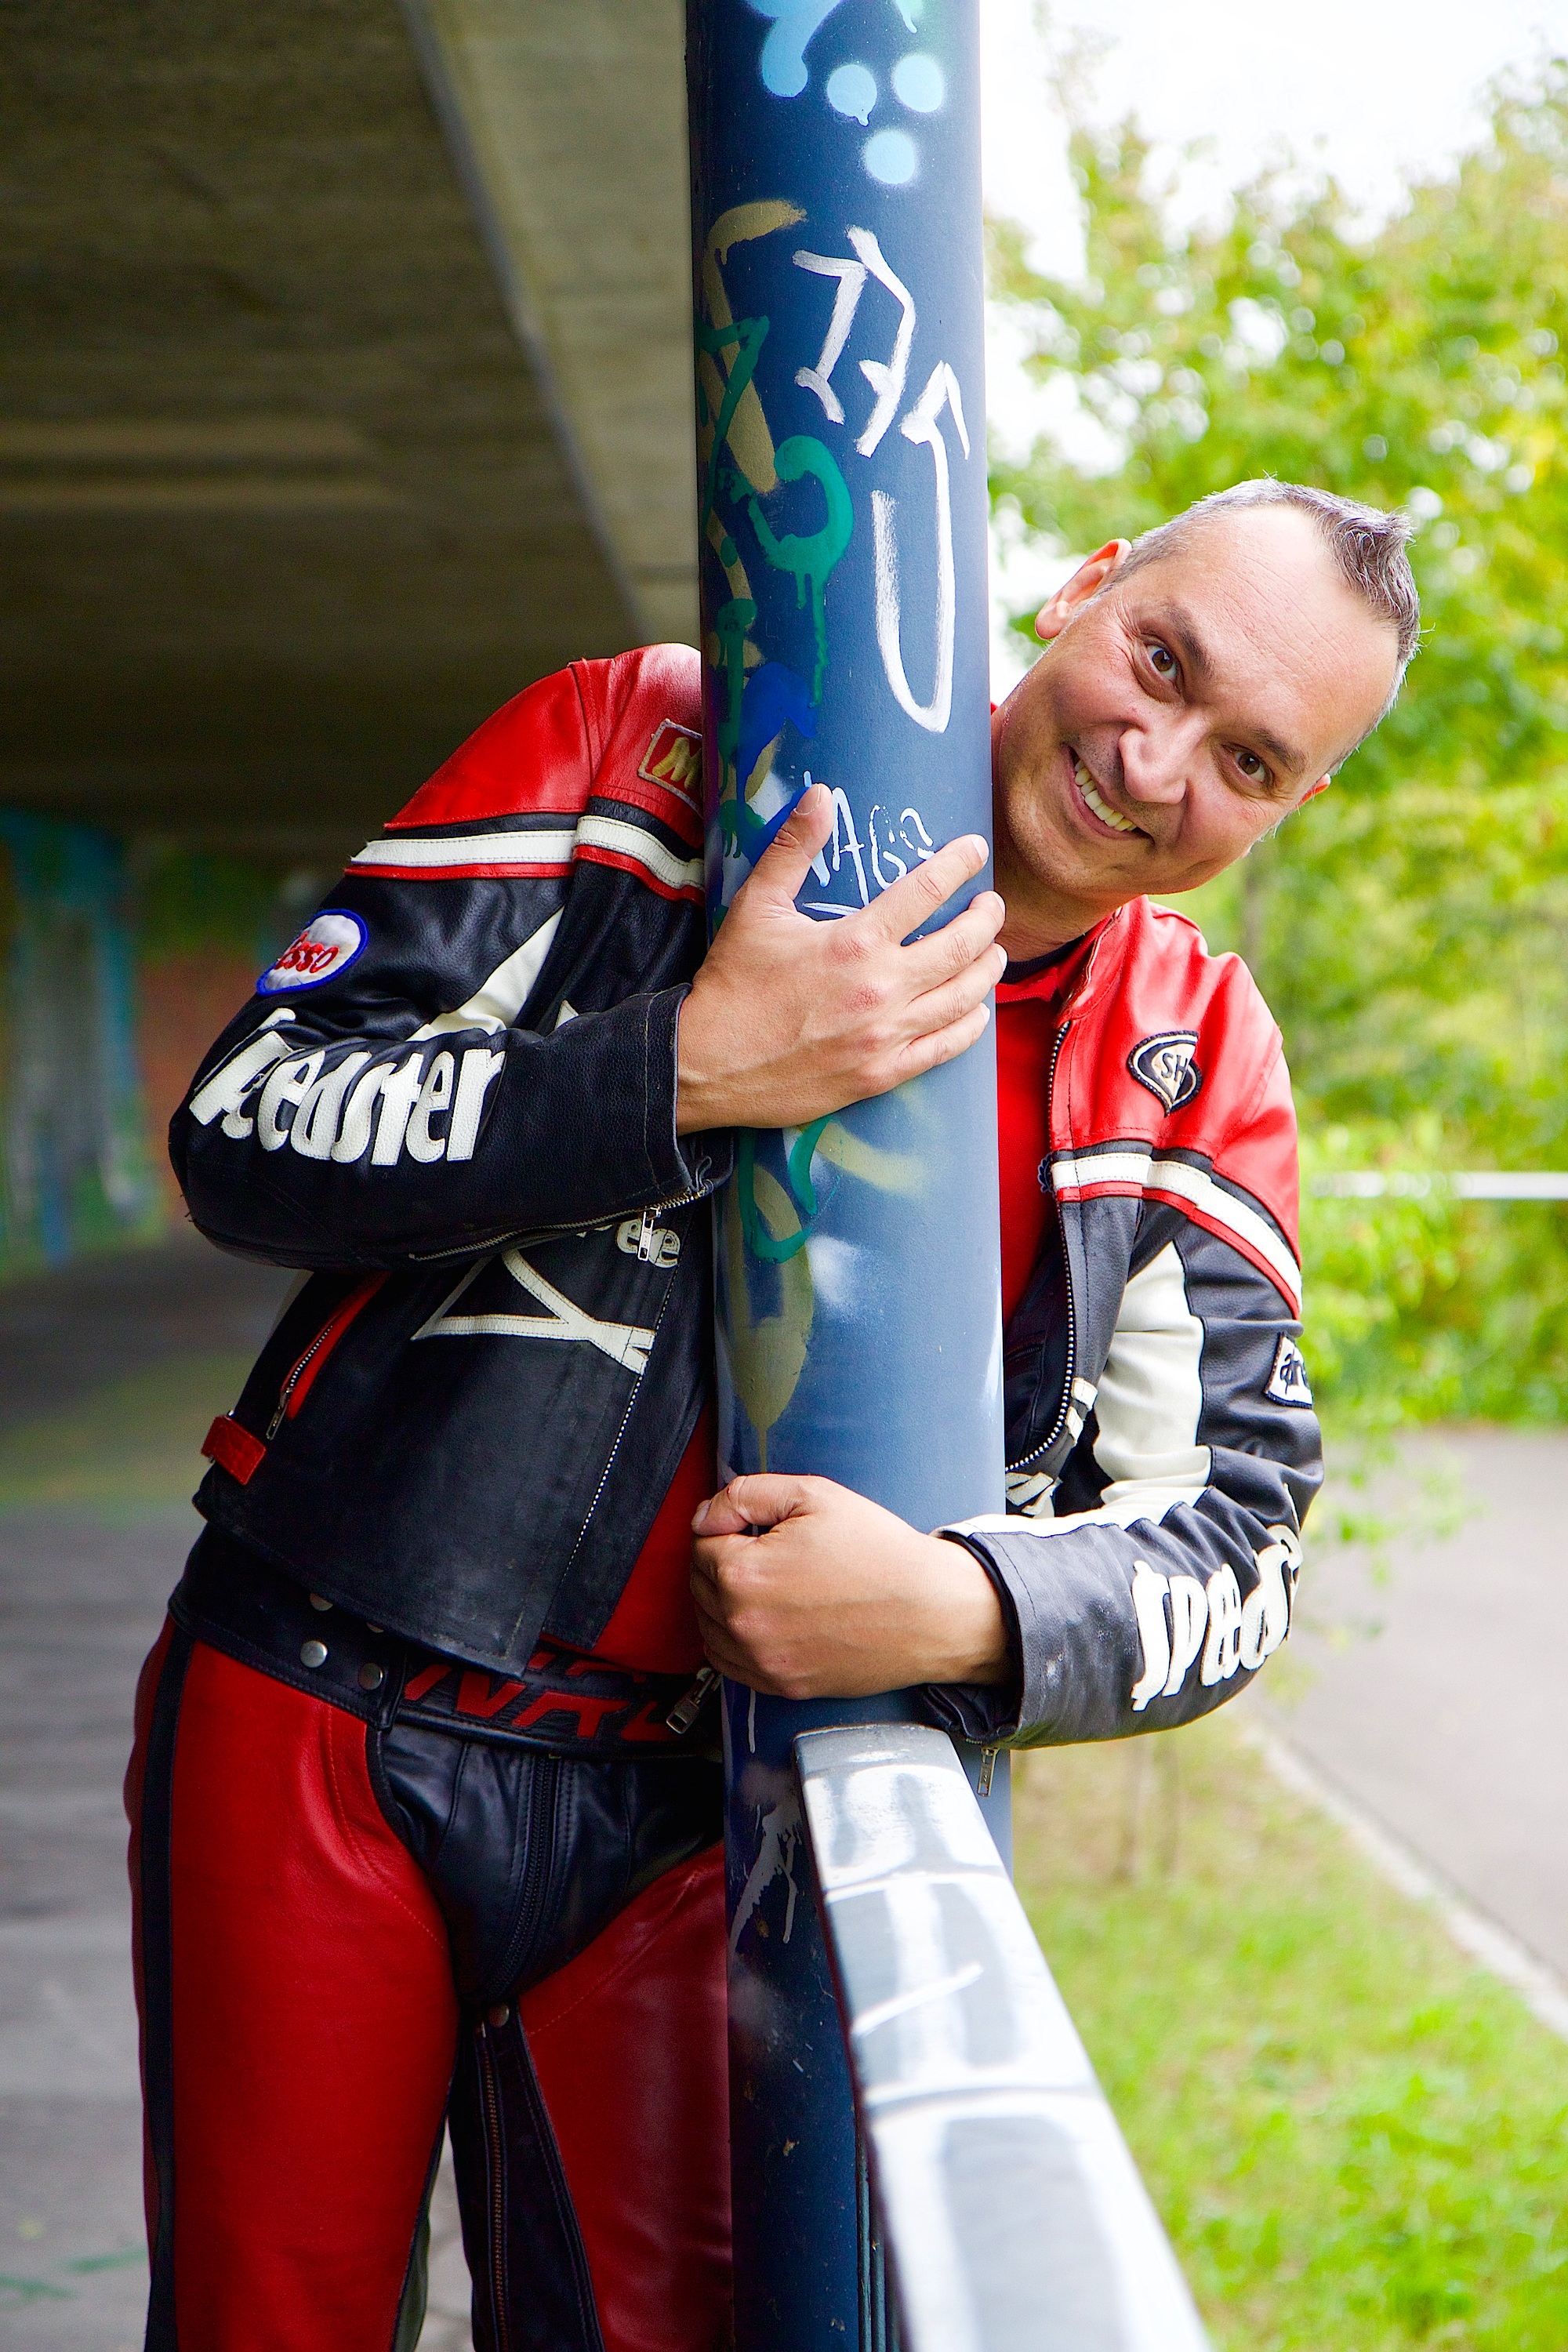
man, portrait, pillar, human, cycling, race, grafitti, leather jacket, leather pants, leather suit, endurance sports